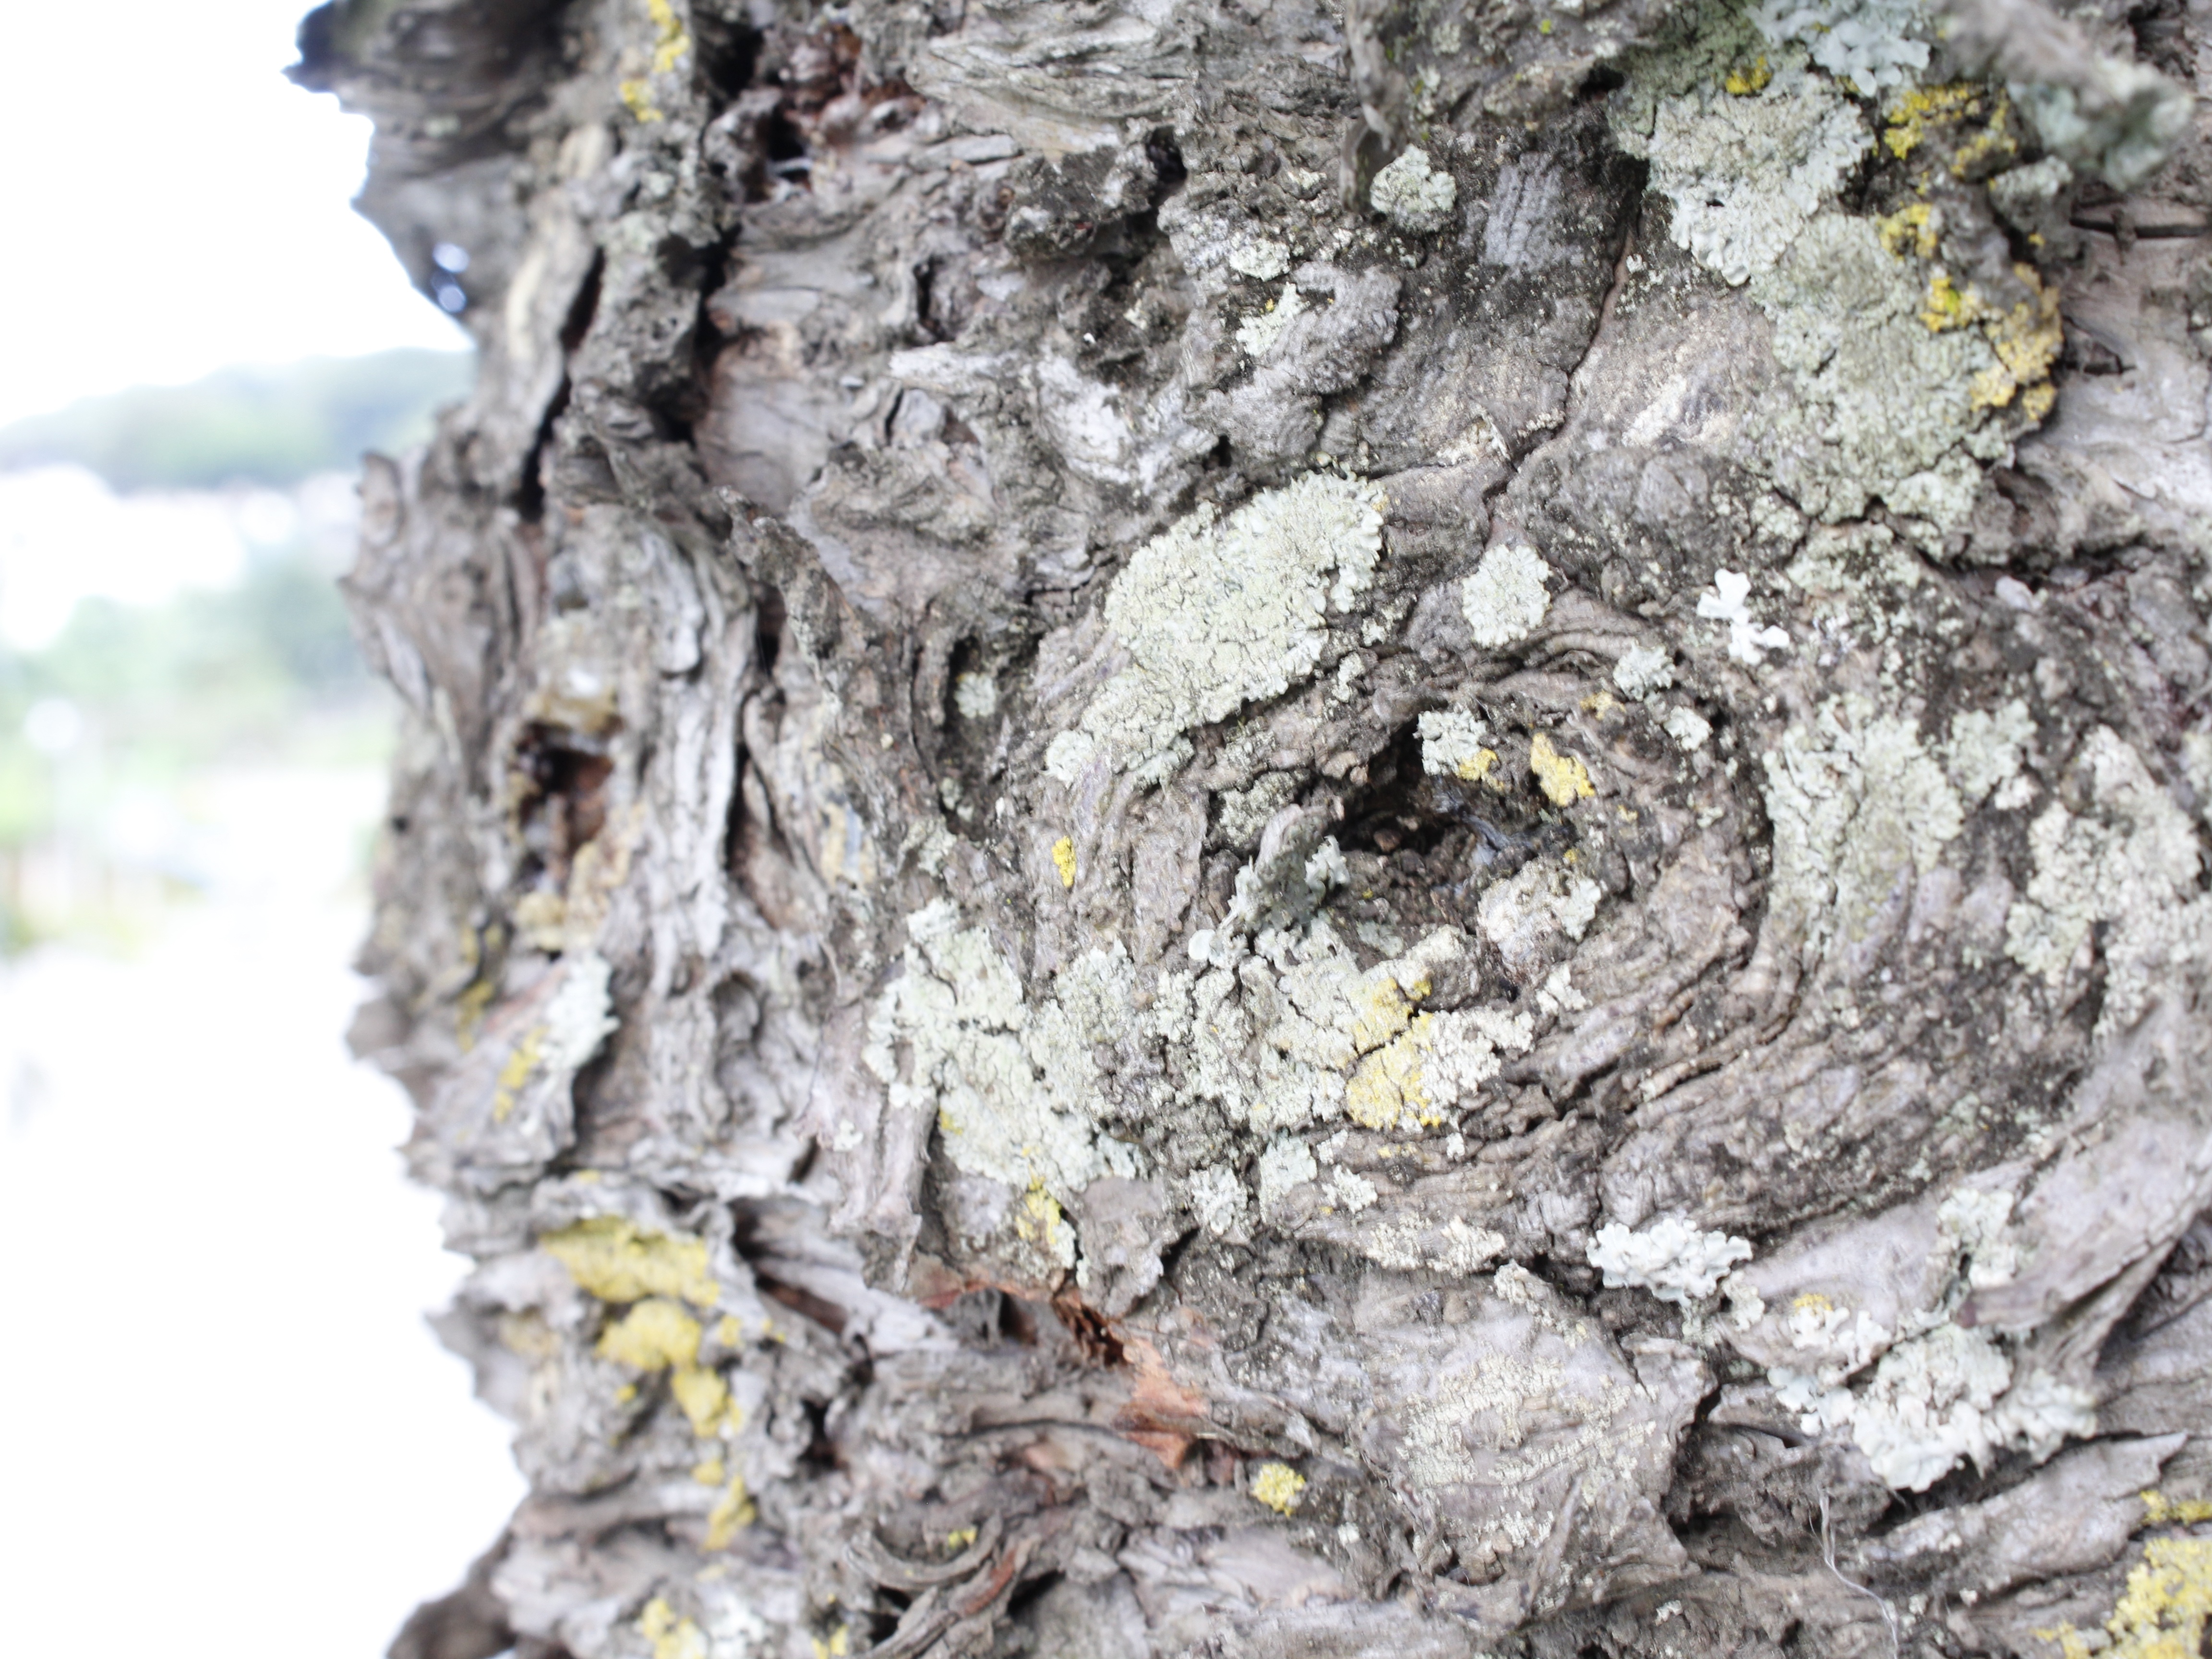
tree, nature, rock, branch, plant, flower, trunk, insect, macro, soil, eyes, geology, woody plant, land plant